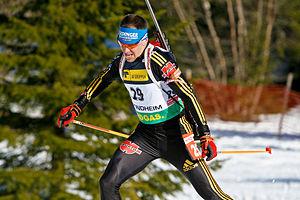
Les Jeux olympiques d'hiver de 2006, officiellement connus comme les XXᵉˢ Jeux olympiques d'hiver, ont lieu à Turin en Italie du 10 au 26 février 2006. Turin obtient les Jeux lors de sa première candidature en s'imposant face à la ville de Sion en Suisse. C'est la troisième fois qu'une ville italienne organise les Jeux après Cortina d'Ampezzo en hiver 1956 et Rome en été 1960. Le Comité d'organisation des Jeux olympiques d'hiver de 2006 à Turin est chargé de l'organisation des Jeux. Tous les sites de compétition se situent dans la province de Turin, principalement à Turin et Sestrières.
Michael Greis, né le 16 août 1976 à Füssen, est un biathlète allemand. Il est triple champion olympique en 2006 et vainqueur de la Coupe du monde l'année suivante.